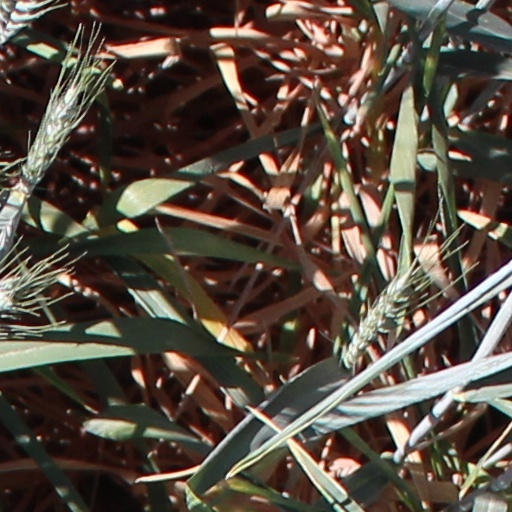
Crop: wheat